Milan Conservatory

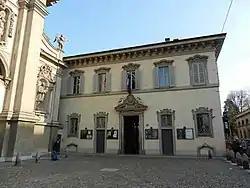

The Milan Conservatory, also known as the Conservatorio di Milano and the Conservatorio Giuseppe Verdi, is a college of music in Milan, Italy.